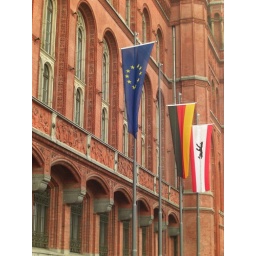
the flag of Berlin is two strips of red, one wider stripe of white in the middle, with the motif of a bear